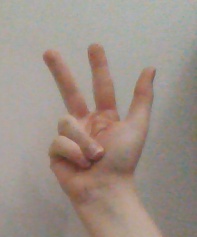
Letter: al